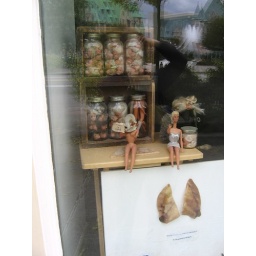
More barbies... with skulls!The cabinet of curiosity style art displayed in a gallery window in Quebec